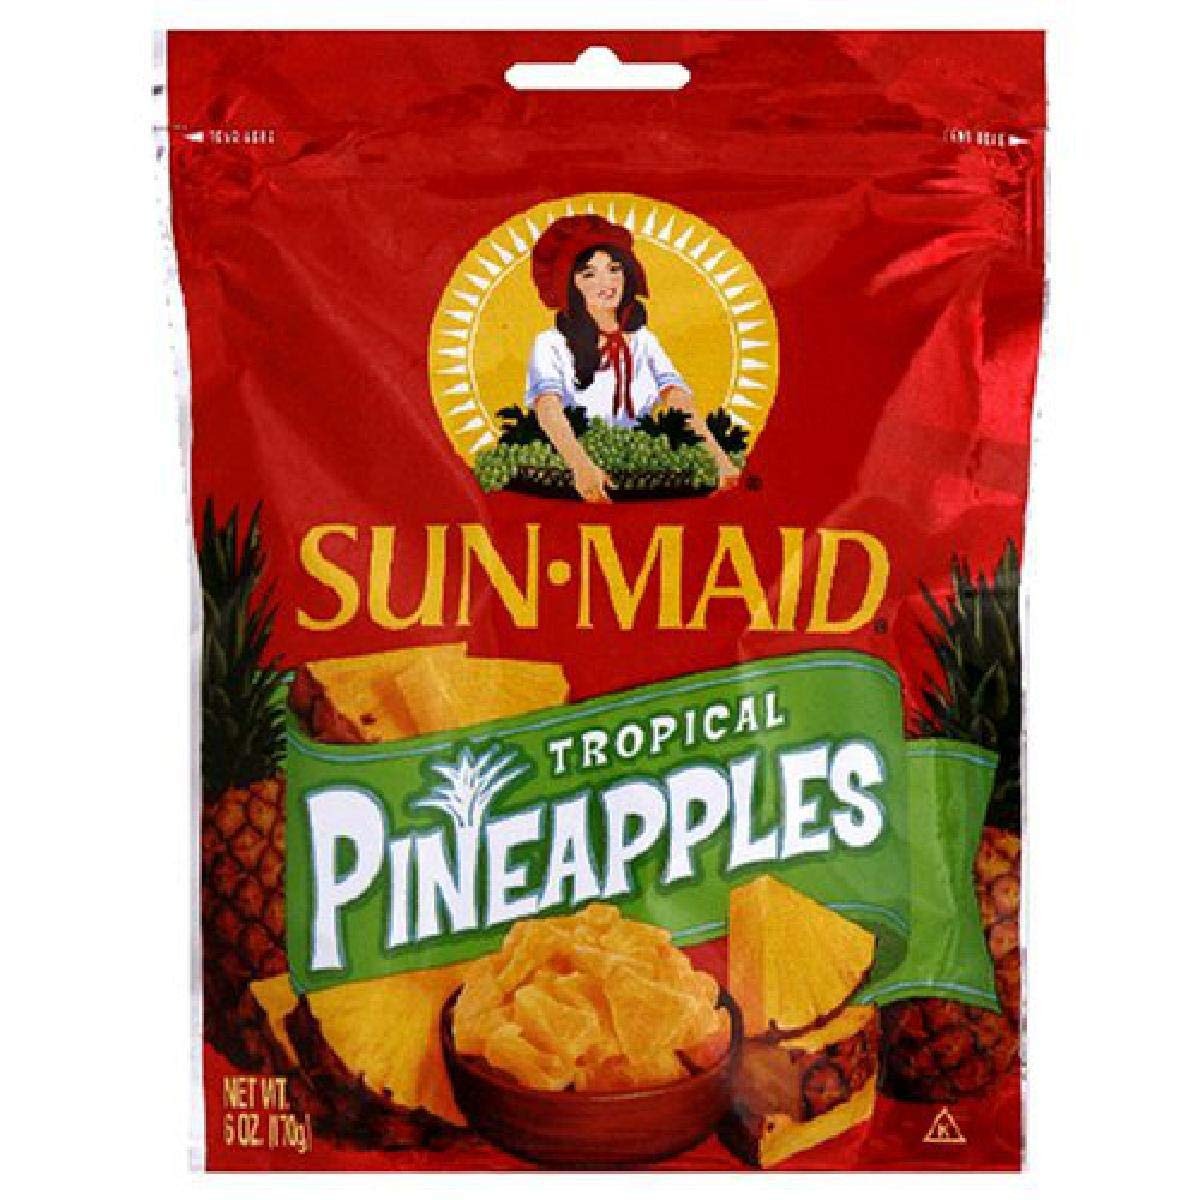
Item Name: Sun Maid Pineapples, 6 oz
Bullet Point 1: Sun-Maid Tropical Dreams Pineapple in 6 oz bag (case of 12)
Bullet Point 2: Enjoy as a snack, in salads, or recipes
Bullet Point 3: Stay Fresh Zipper Seal
Bullet Point 4: Sun-maid Since 1912
Product Description: Tropical Pineapple by from Sun-maid is a delicious taste of the Tropics. Our fresh pineapples are ripened by the sun to the peak of their flavor, cut into snack size pieces, carefully sorted and dried to perfection.
Value: 6.0
Unit: Ounce

Price: 8.35